Meenachil

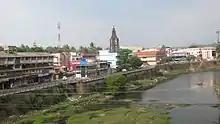
Palai city on the banks of Meenachil river

The current Meenachil taluk was a principality under the rulers of the royal family often referred to as the "Meenachil Karthas" (also known as "Njavakkat Karthas") before Marthanda Varma annexed it to Travancore in 1754. The name of the place comes from Goddess Meenakshi, the deity of the "Karthas". Veera Kerala Damodara Simhar was a chieftain belonging to this family. The southern bank of the river was the kingdom of "Thekkumkoor", the capital of which was Changanassery, and the northern bank, that of "Vadakkumkoor", with its capital at Kaduthuruthy. The Poonjar royal family also held sway over significant areas of the district towards the east.